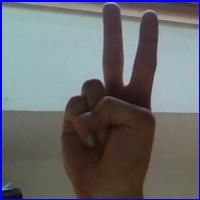
Letra: V